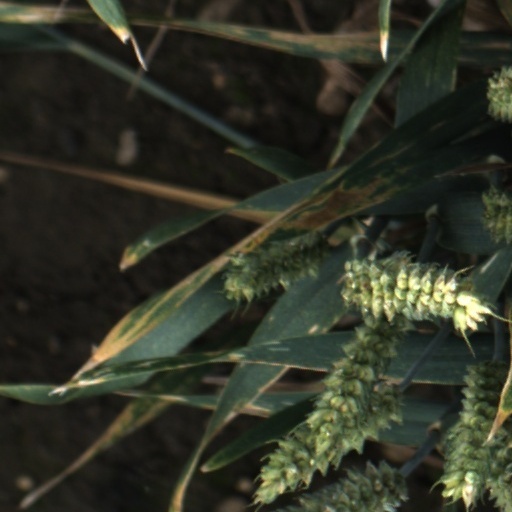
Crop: wheat